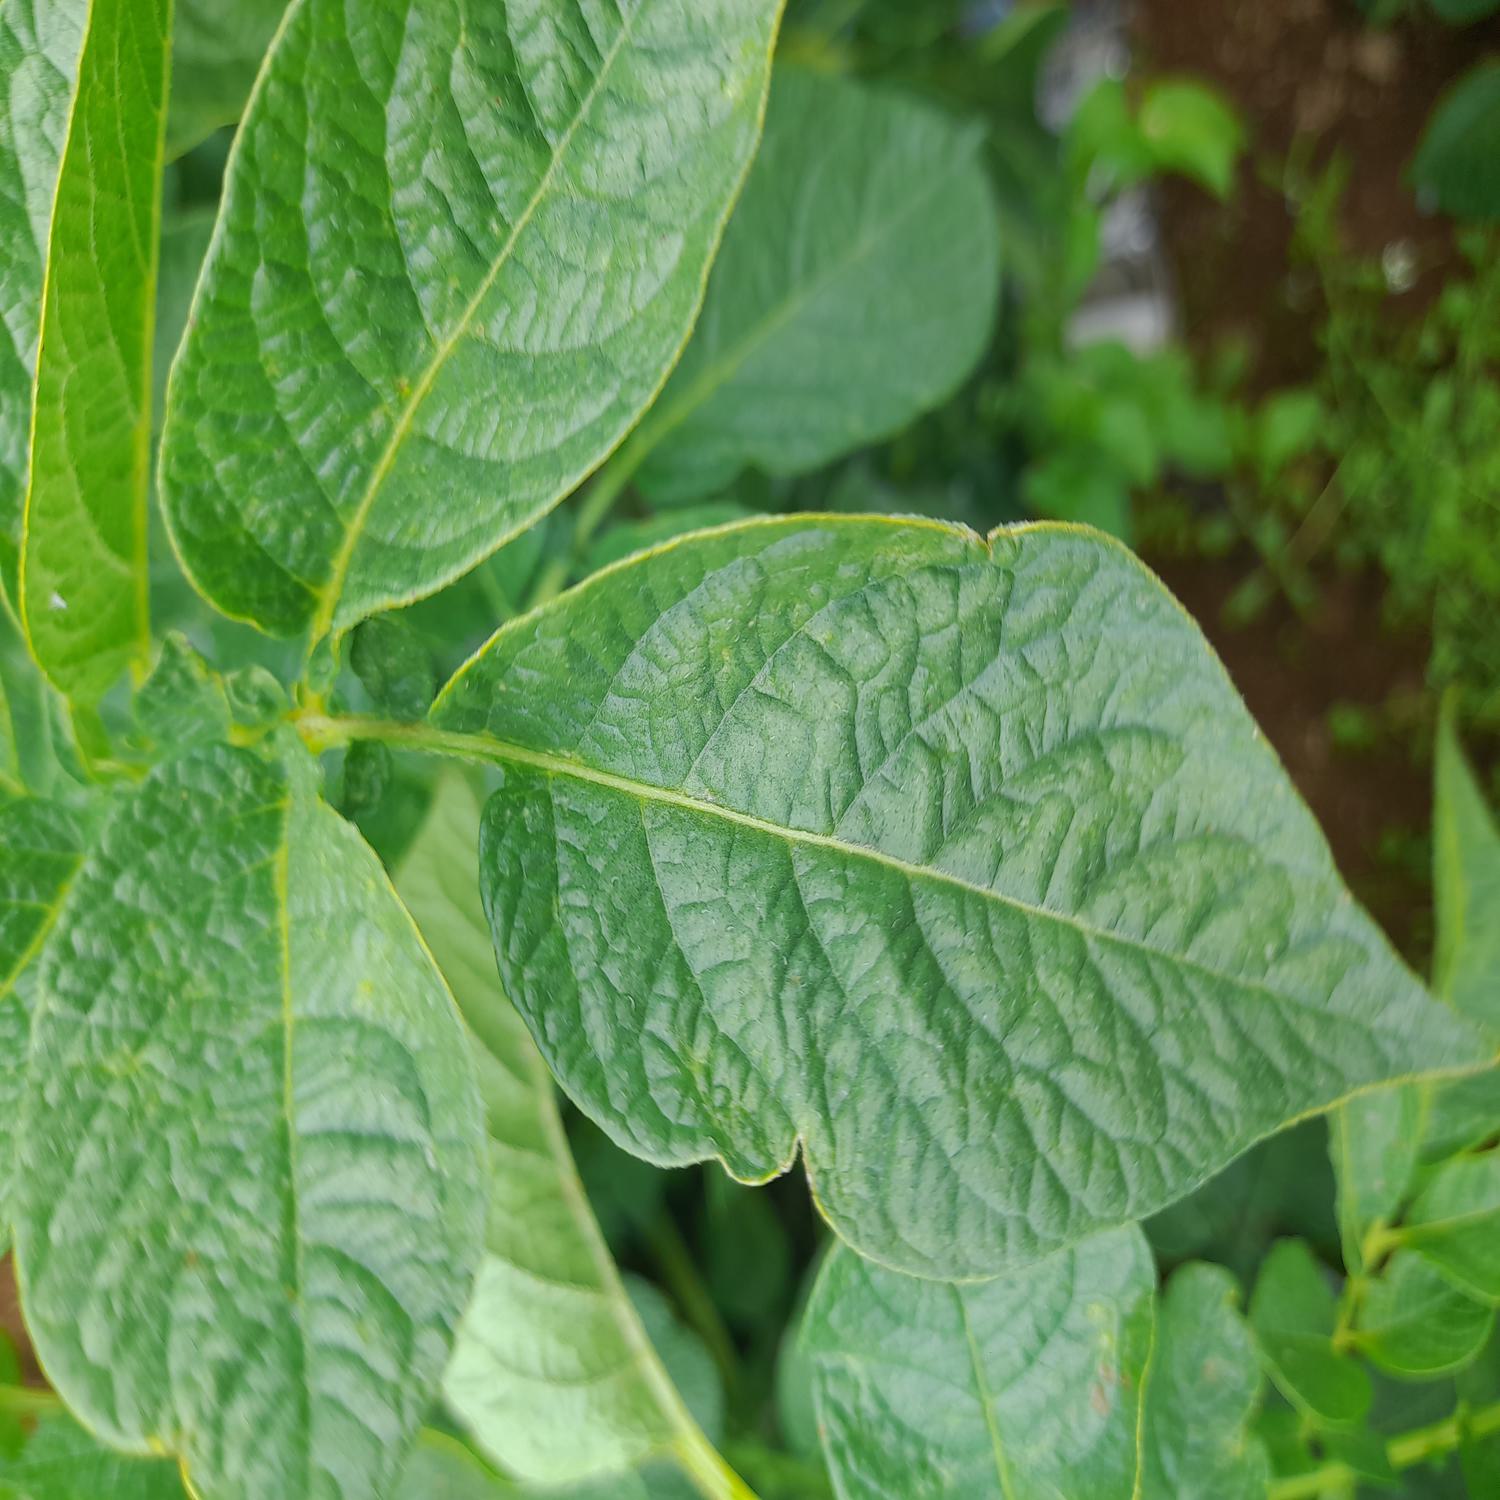
Label: Virus